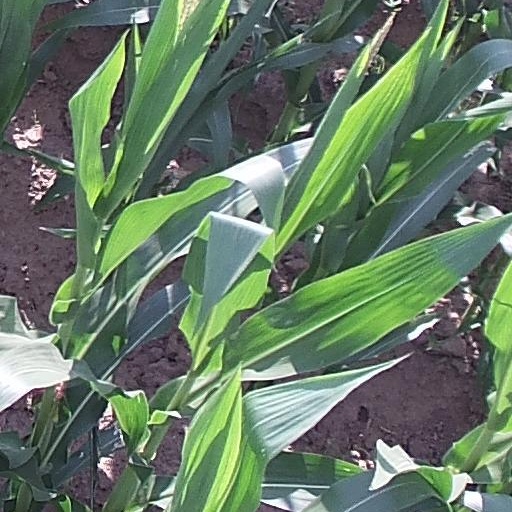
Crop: maize; corn